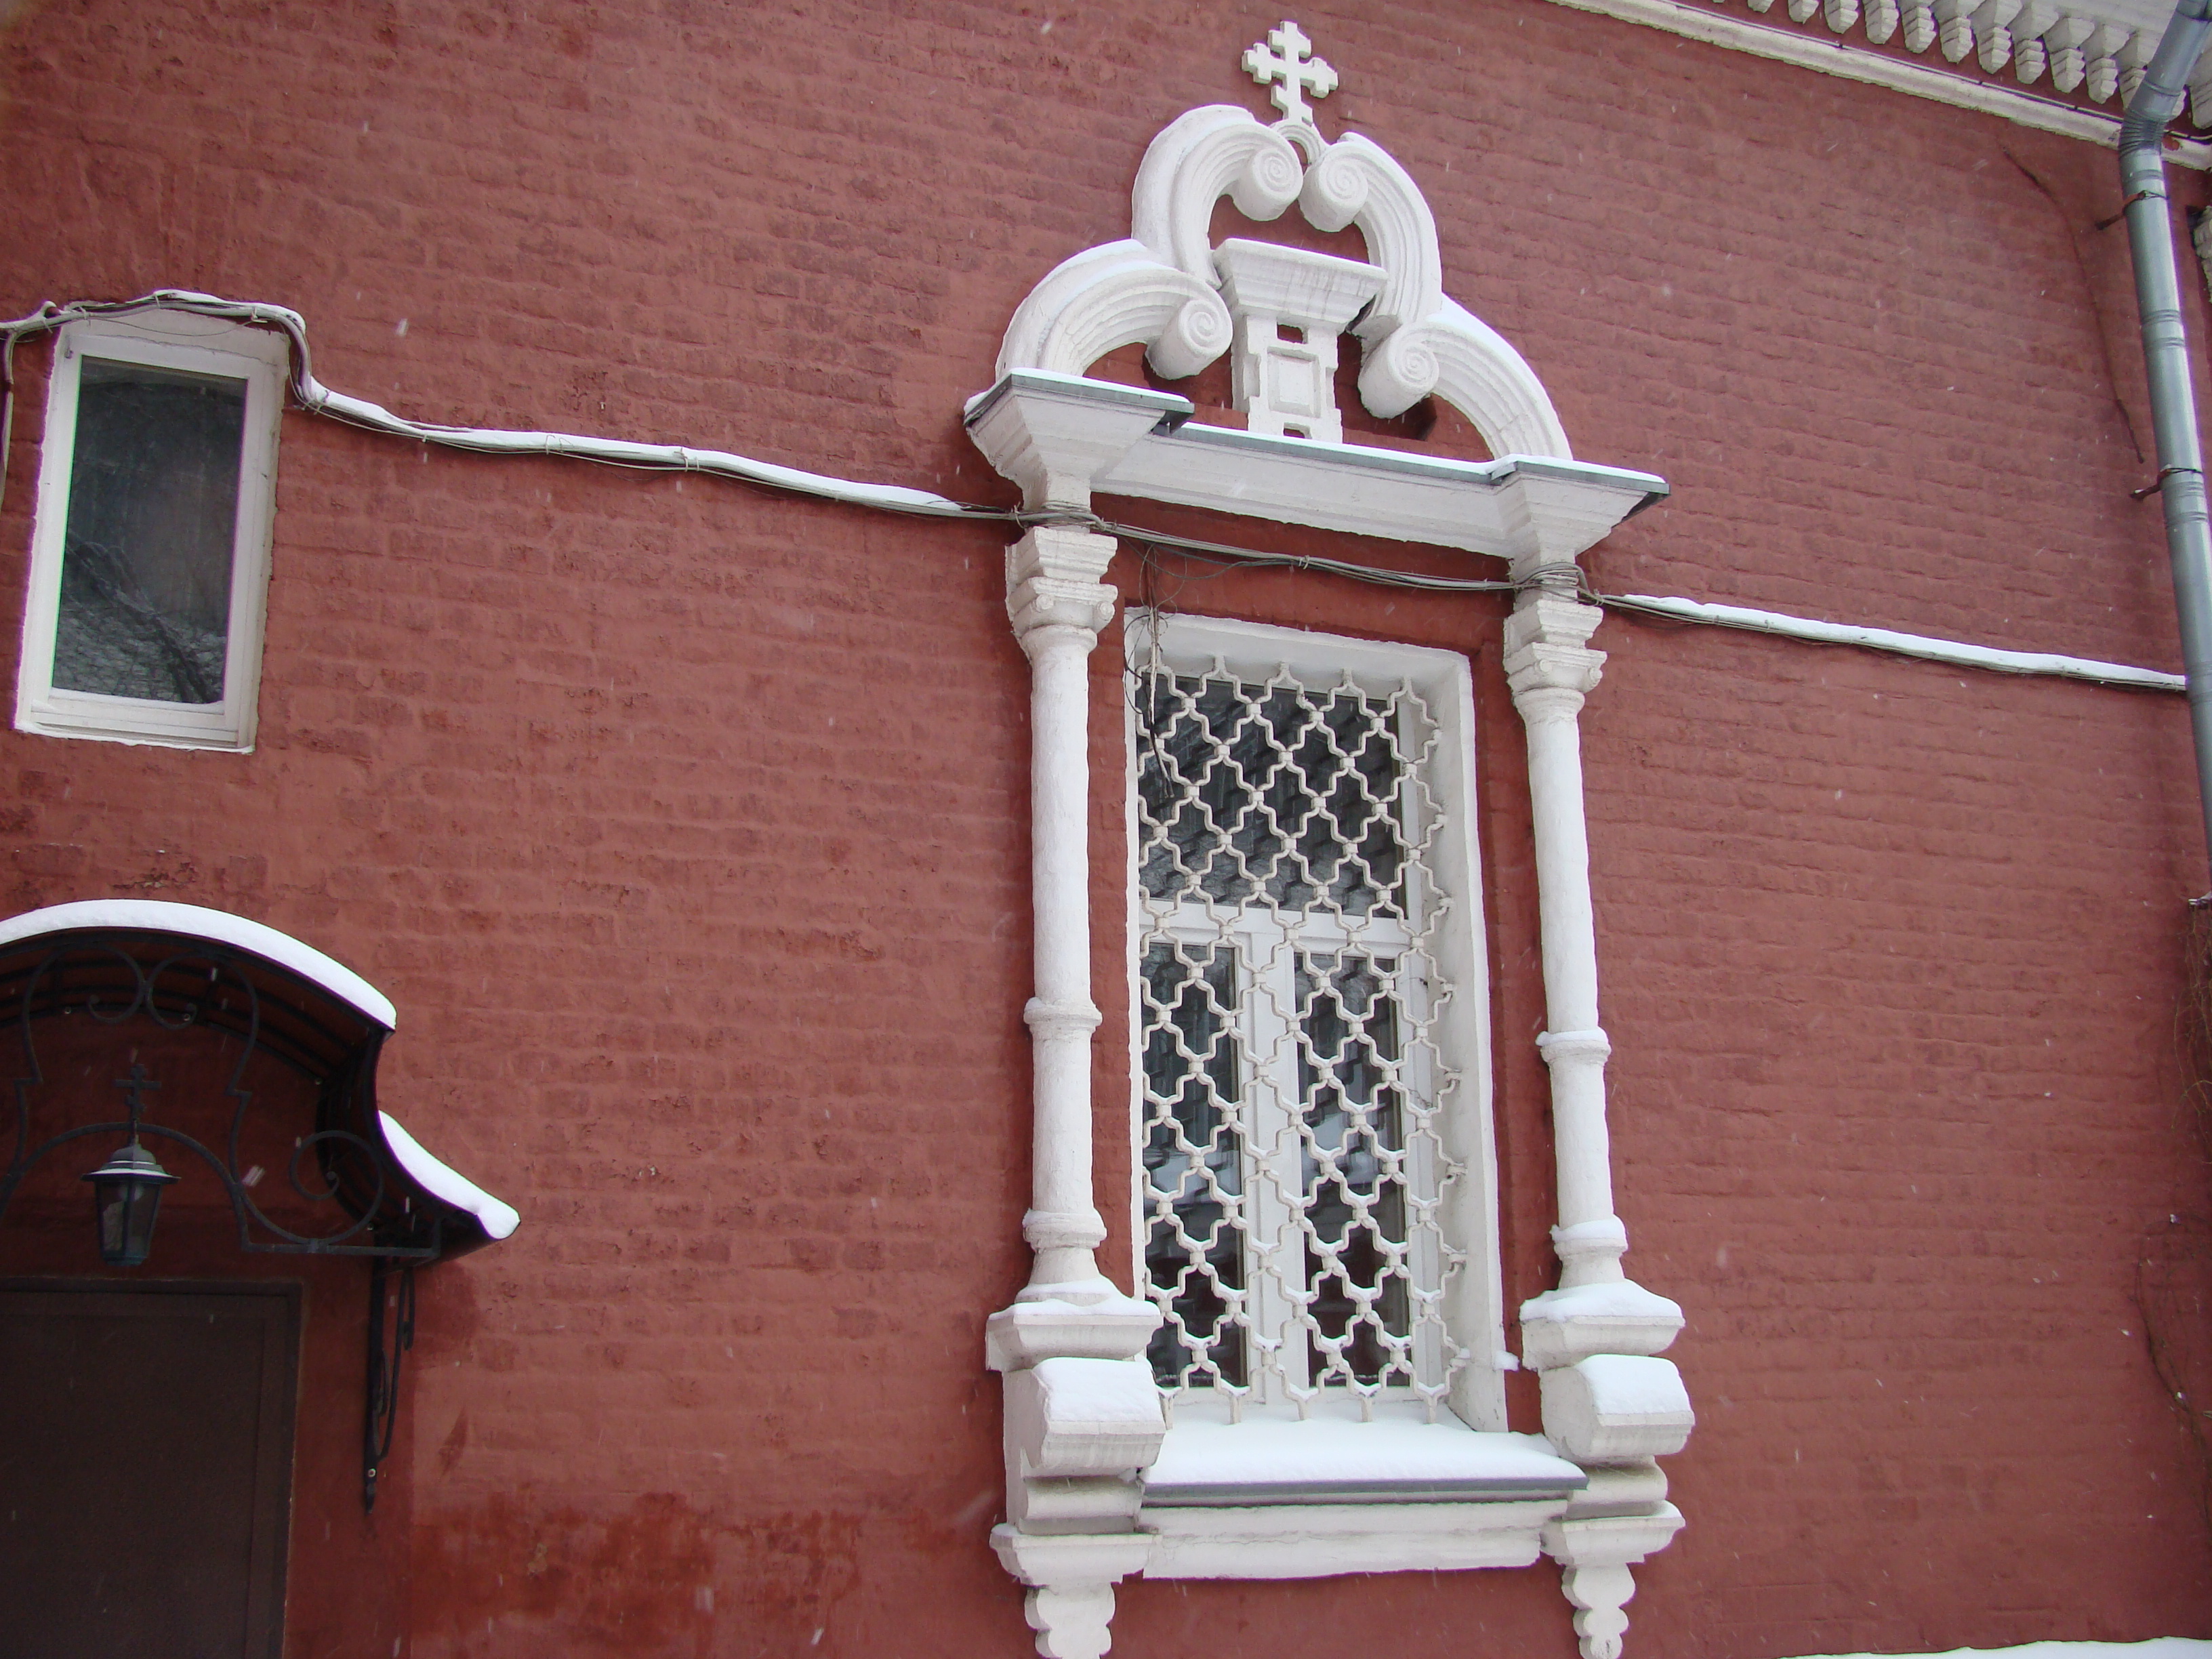
white, house, window, statue, column, church, lighting, place of worship, sony, moscow, orthodox, russia, dsch9